Justin Mayo

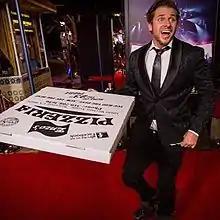
Mayo entertaining at a Red Carpet premiere, Hollywood, California, 2016.

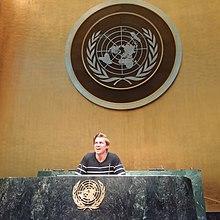
Justin Mayo speaks at the United Nations.

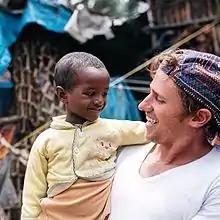
Justin Mayo with a little child in an African Village of Korah, Ethiopia.

Justin Mayo (December 19, 1981) is an American humanitarian, youth activist and philanthropist. He is the executive director of the international charity Red Eye and founder of the Youth Mentor initiative. He is the son of Sam Mayo and international speaker and author Jeanne Mayo.